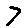
Label: 7